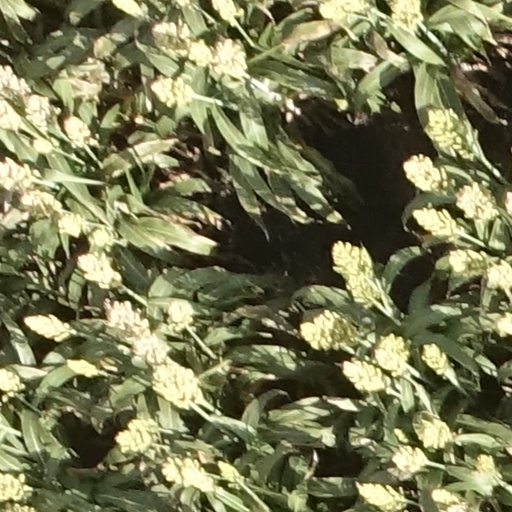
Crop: sorghum